Japan Championships in Athletics

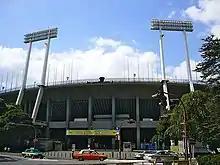
National Olympic Stadium

In 1913, it was first held in Tokyo as by the Japan Amateur Sports Association. In 1925, the Japan Amateur Athletic Federation (JAAF) was organized. Since then, the competition have been organized by the JAAF.